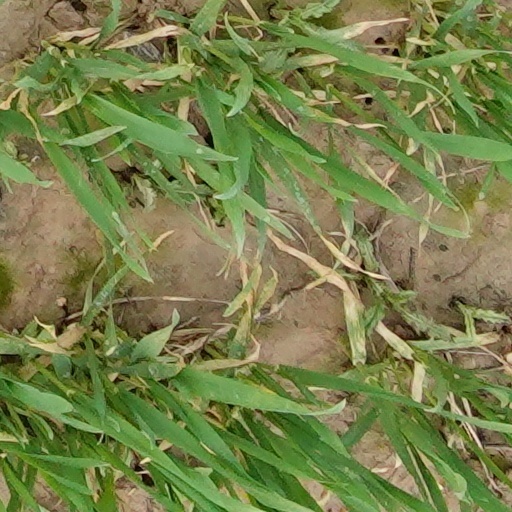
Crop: wheat